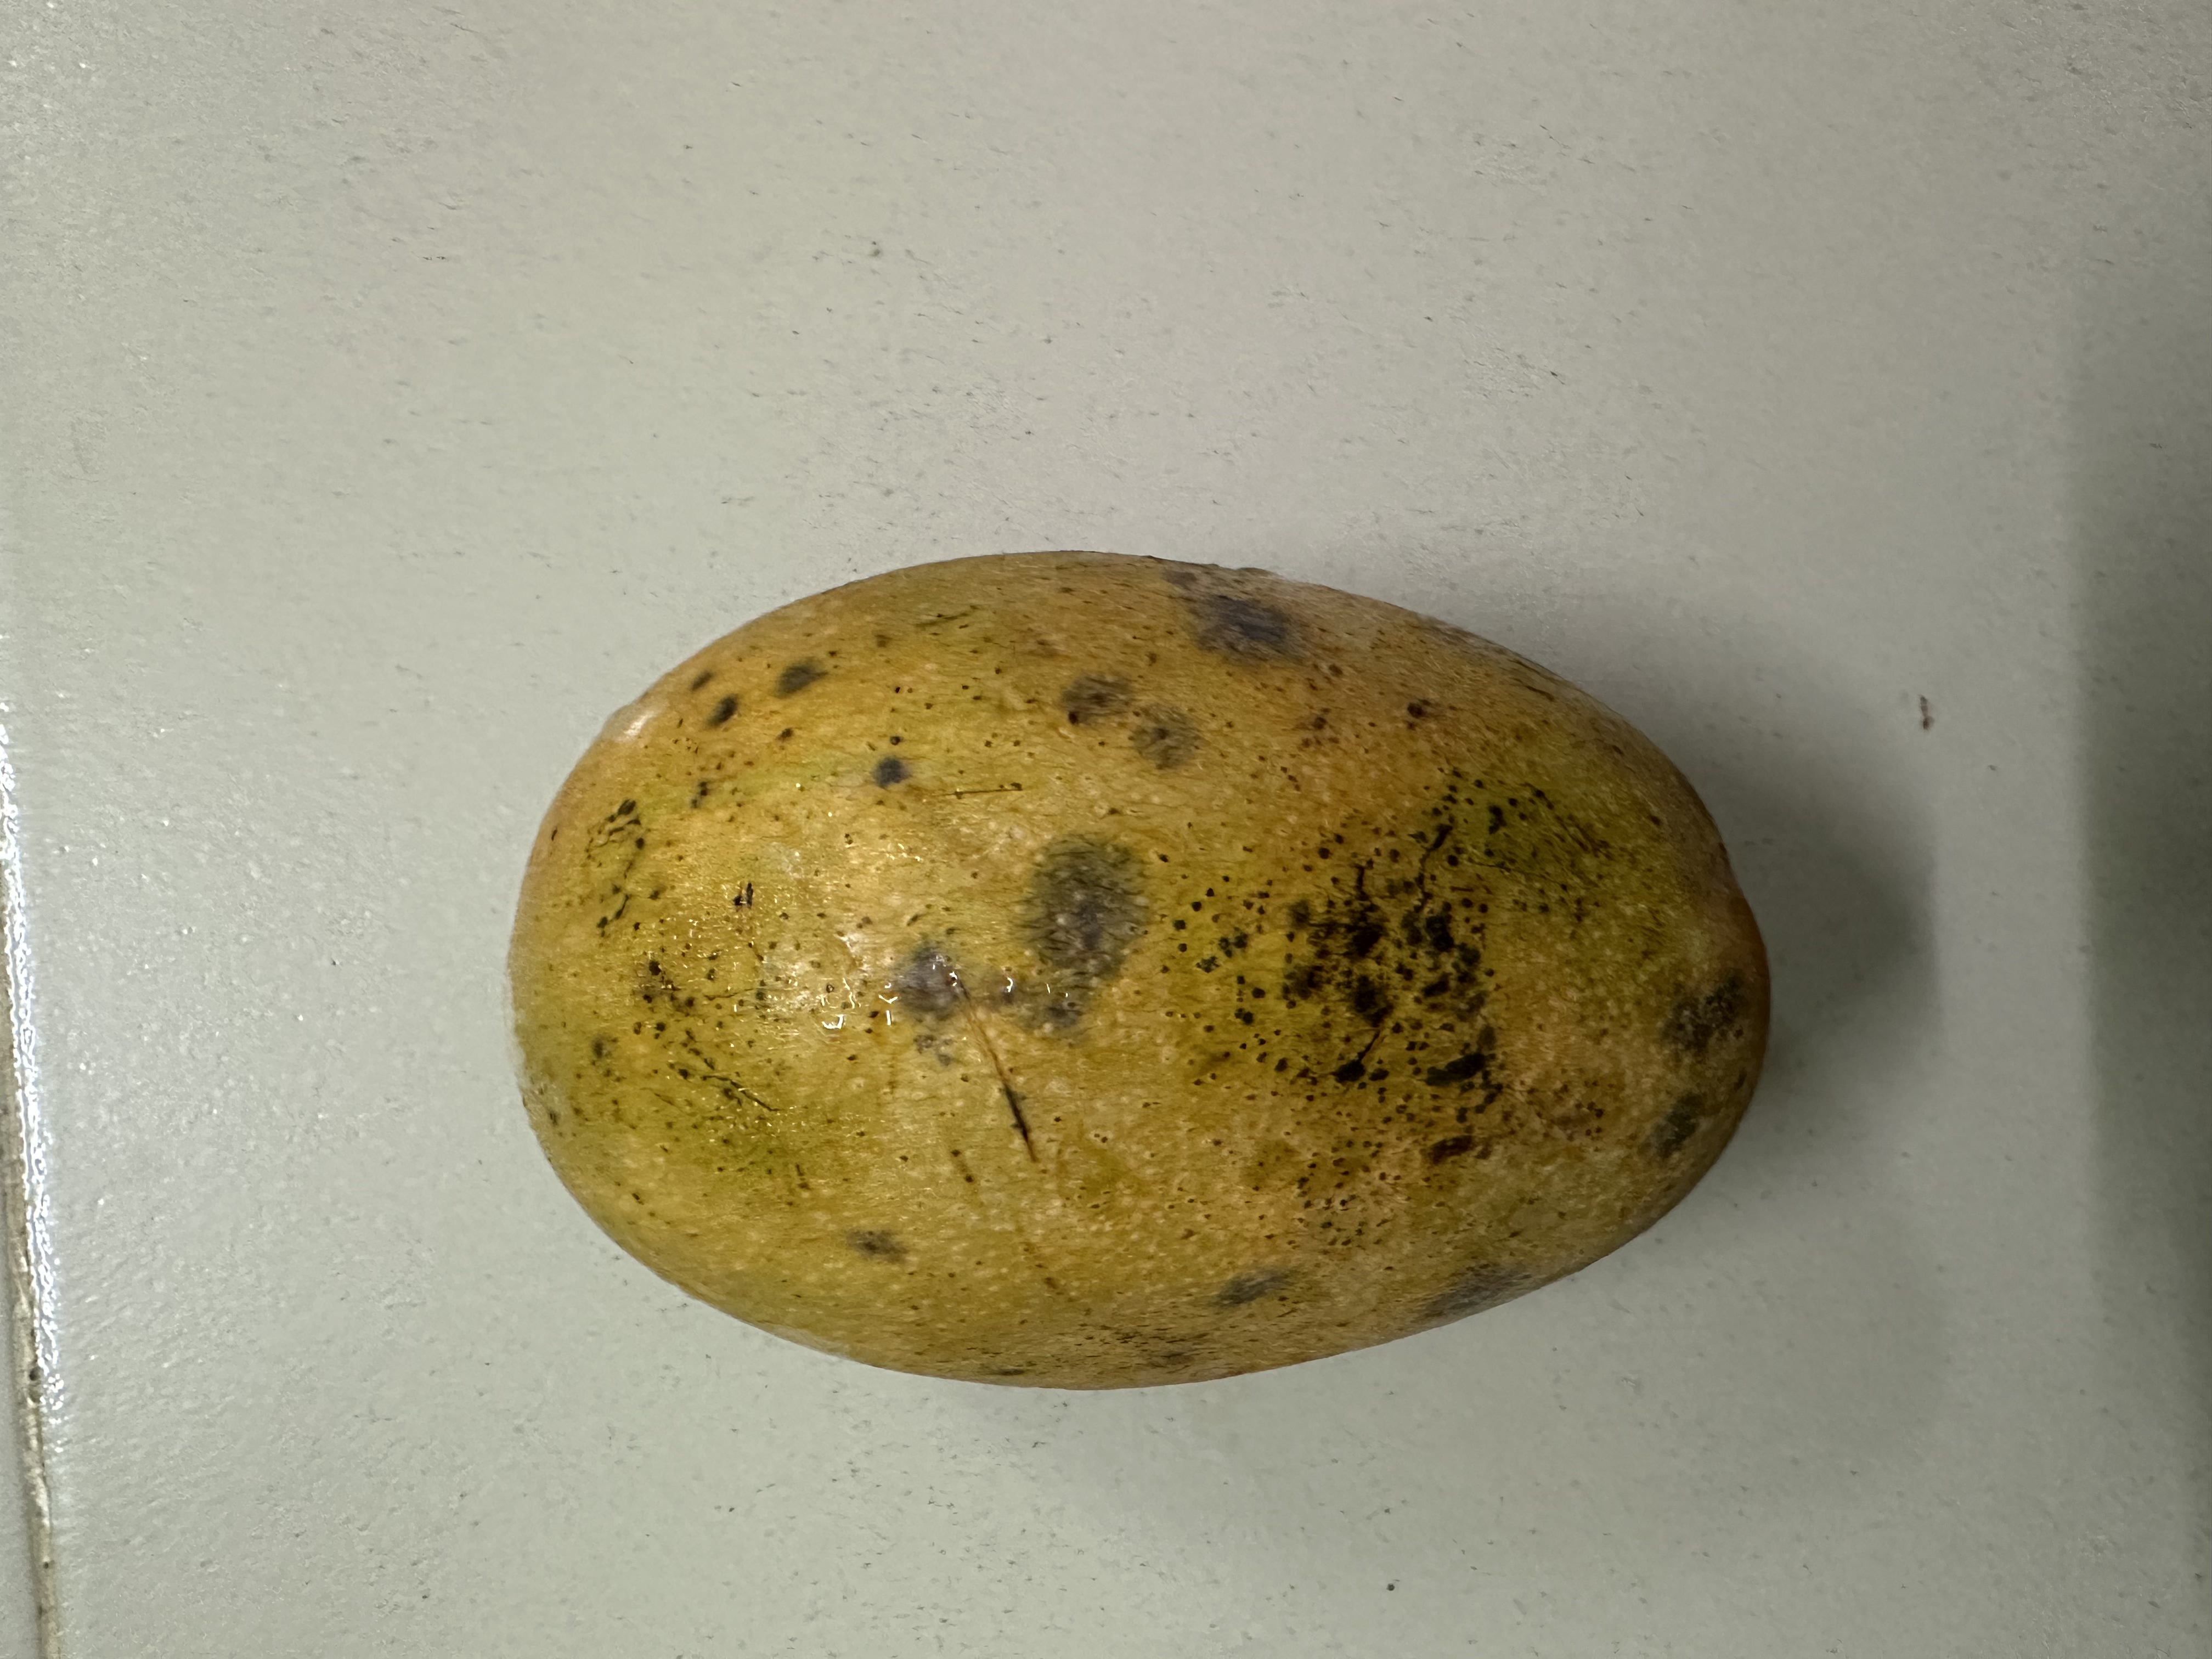
Mango variety: Mollika